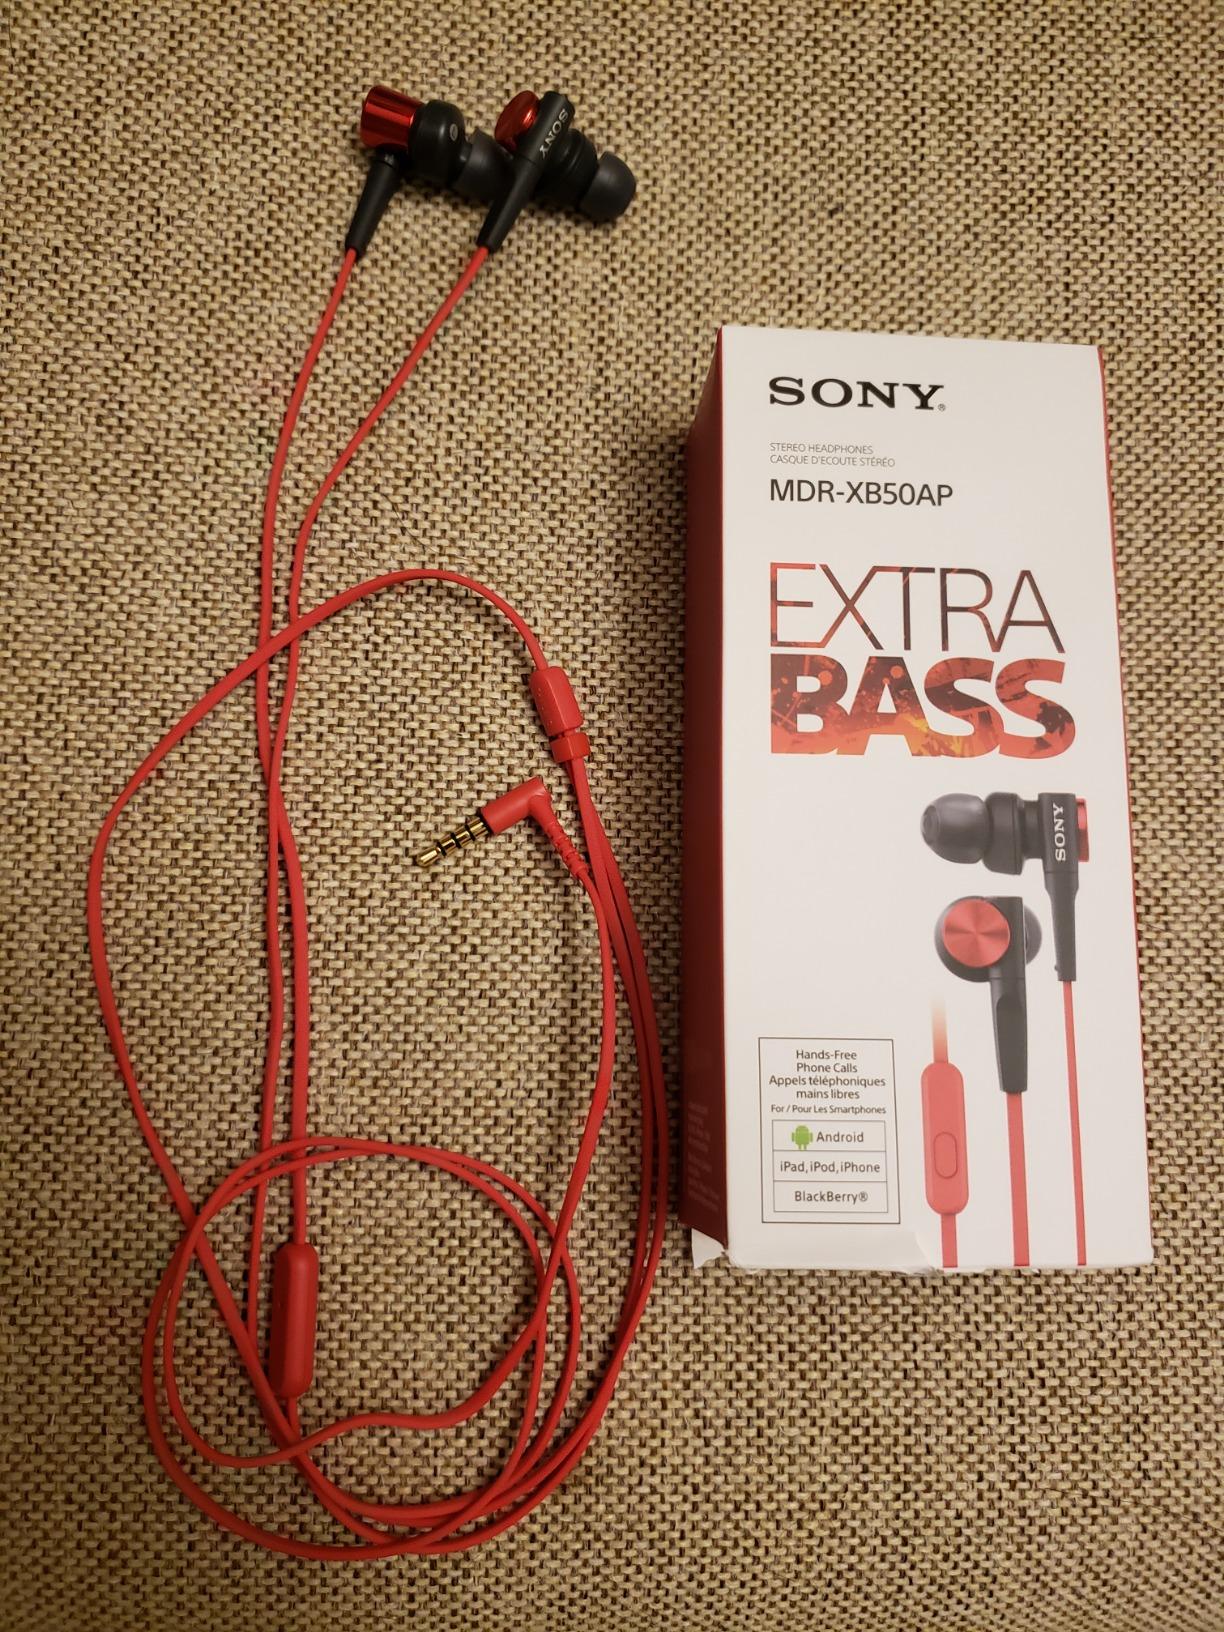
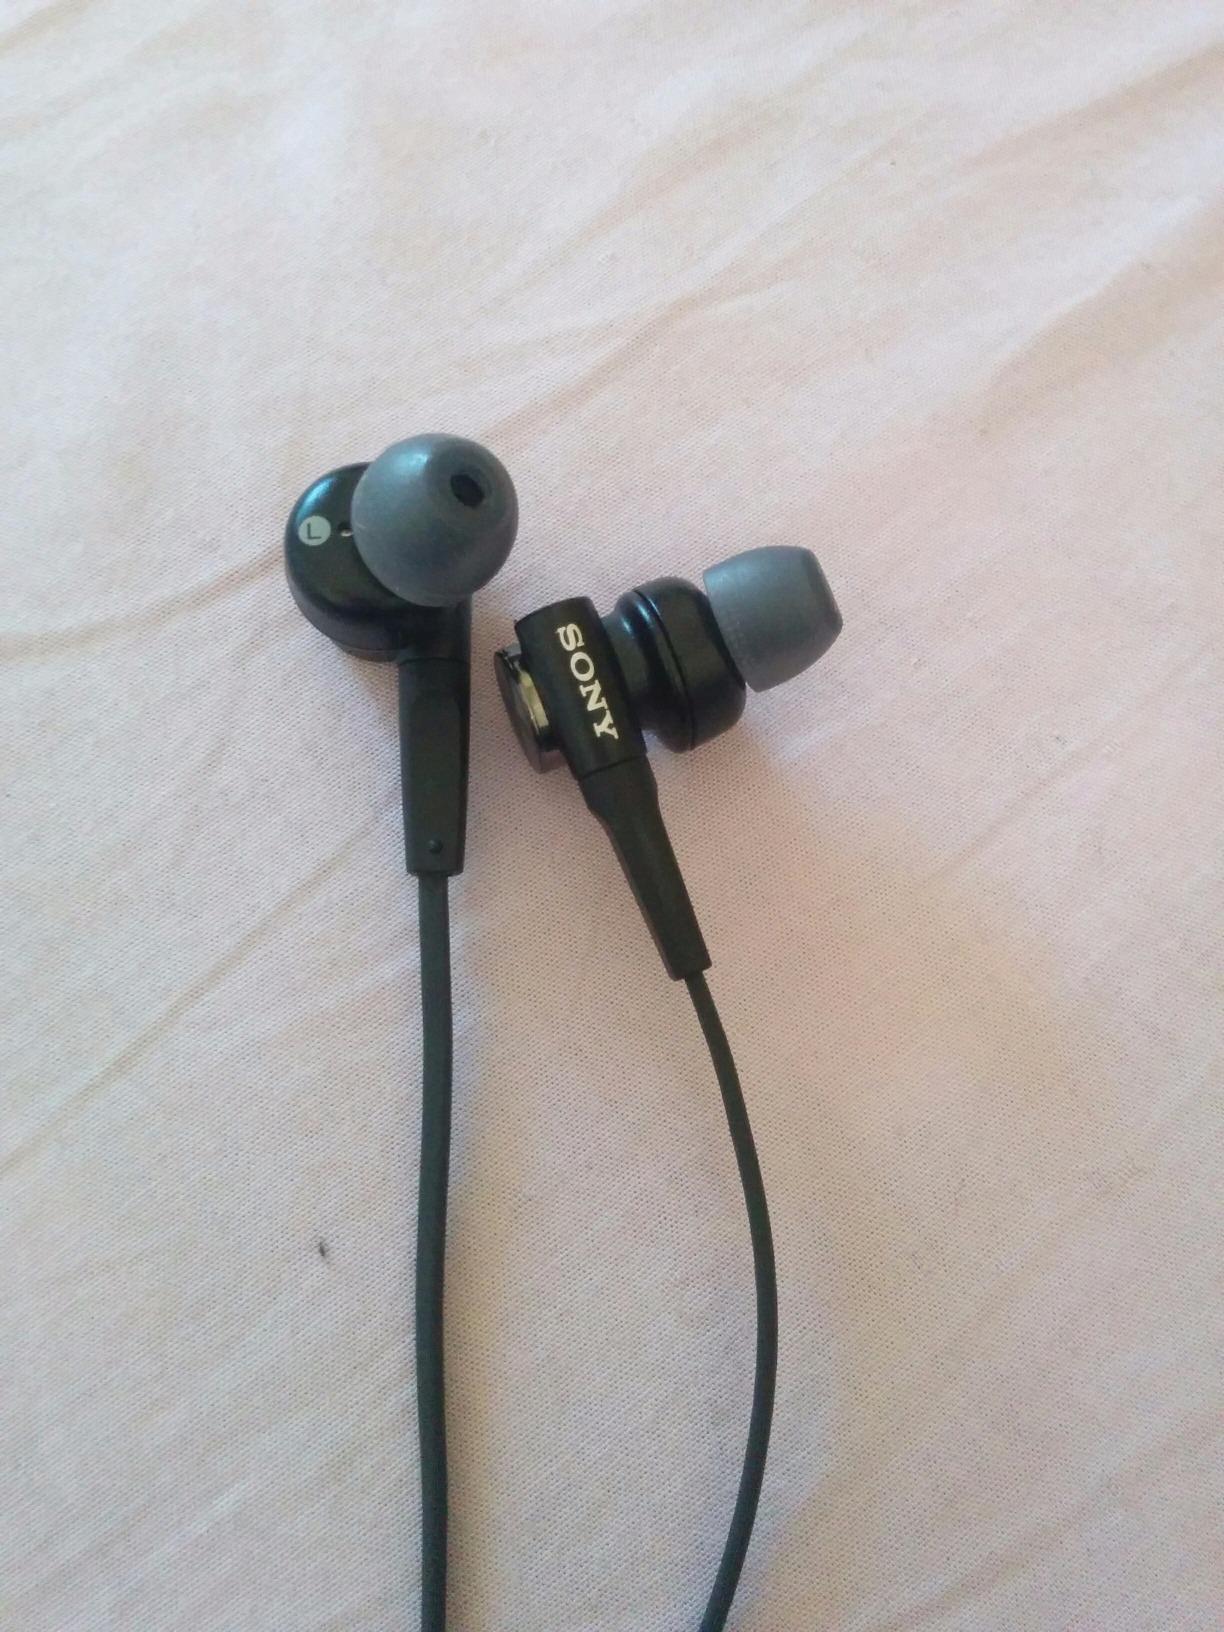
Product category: headphones
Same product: no